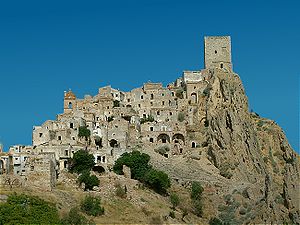
Spøgelsesbyer / Italien
Craco
Dette er en ufuldstændig liste over spøgelsesbyer.